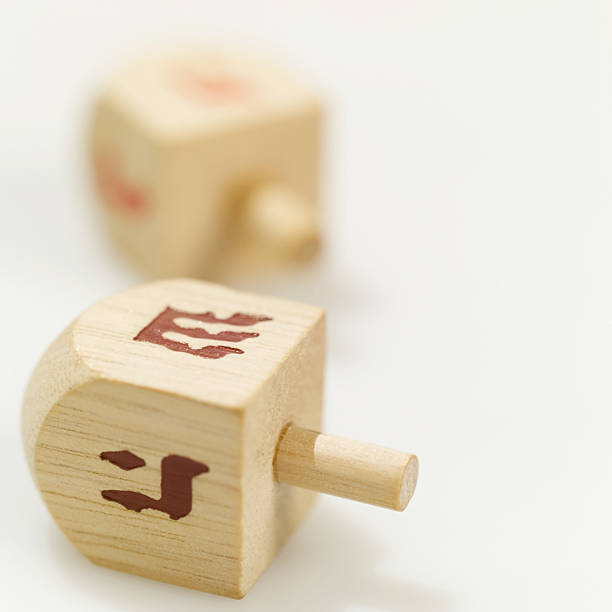
Adjective: nearer
Antonym: farther